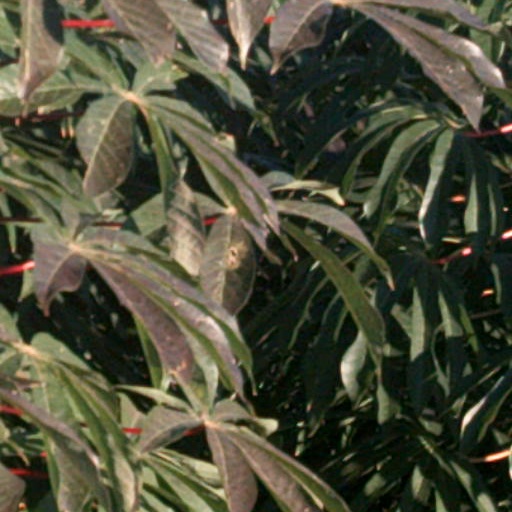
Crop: cassava